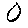
Label: 0